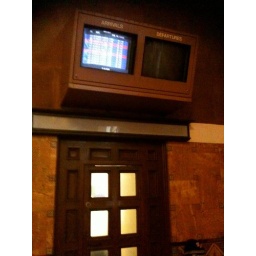
The only train arrivals and non-departure screen in the gorgeous Union Station main waiting room. You won't hear the announcements.